Open to Export

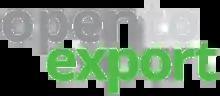
The logo of Open to Export

Open to Export is a free online information service from The Institute of Export & International Trade. It is solely dedicated to helping small UK businesses get ready to export and expand internationally.